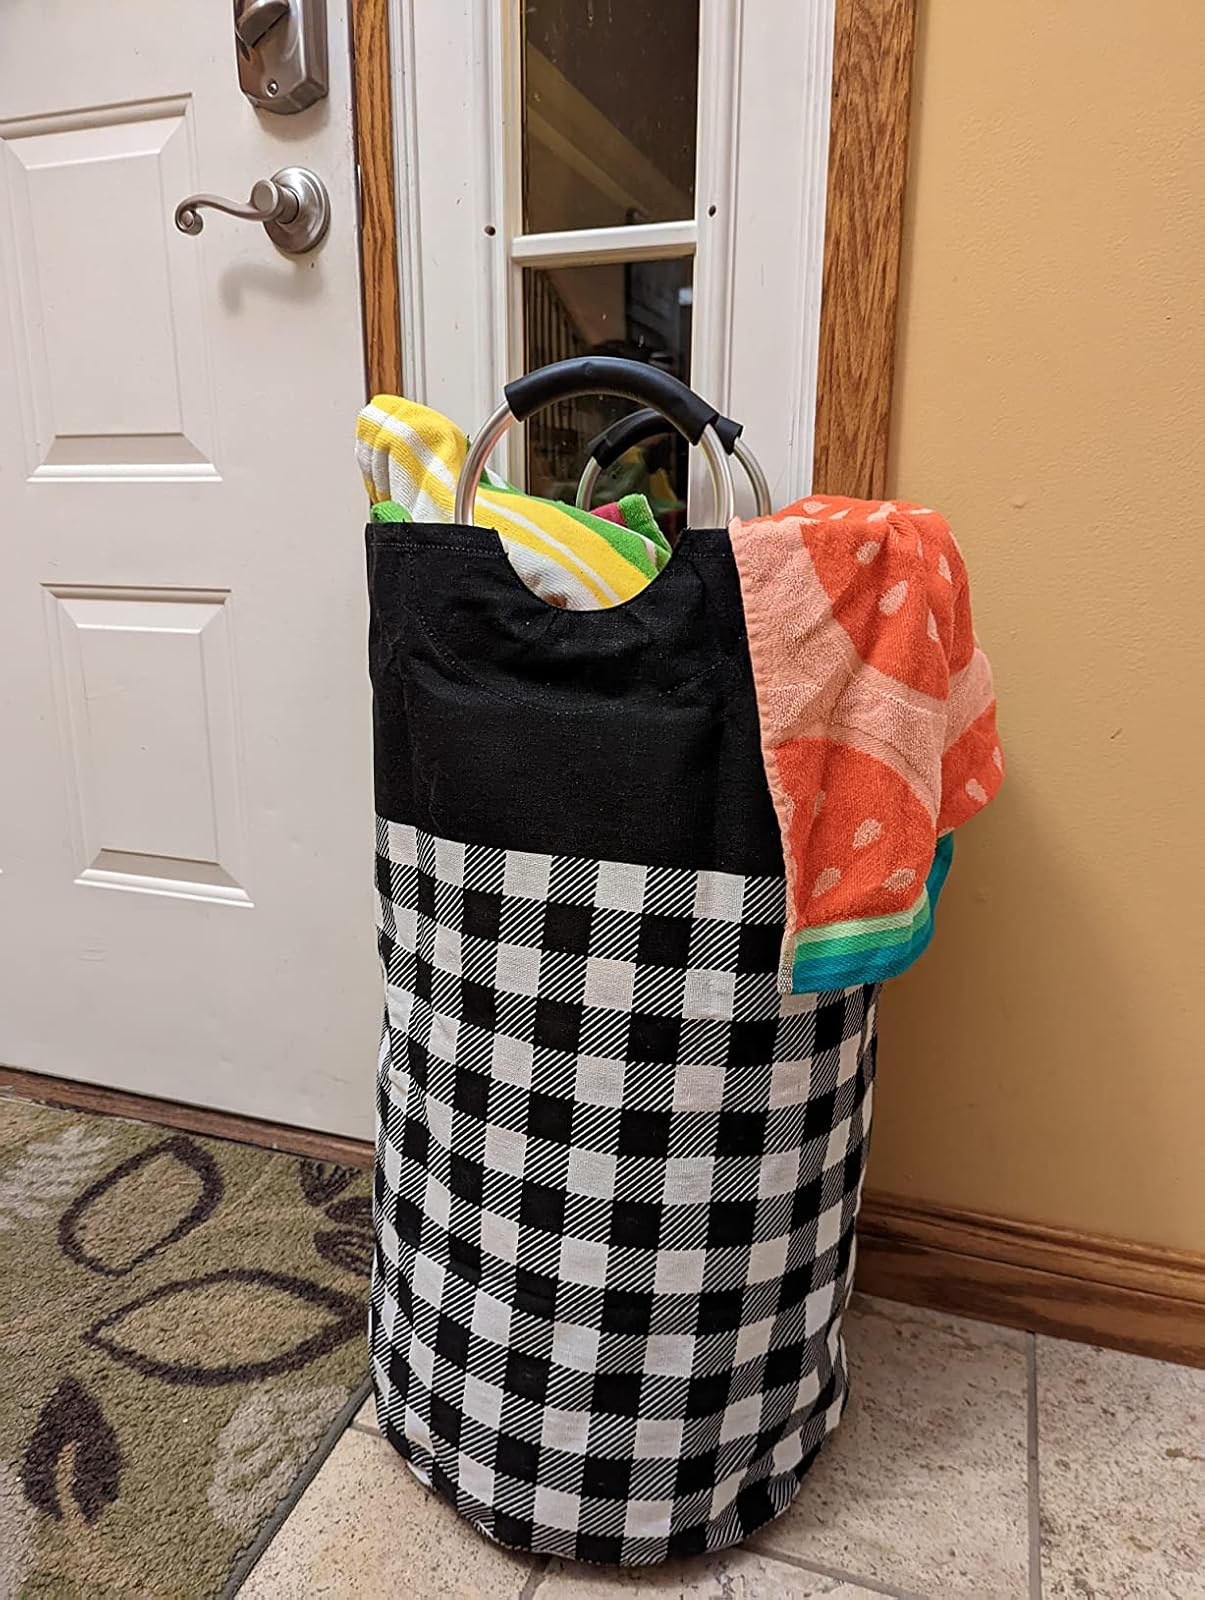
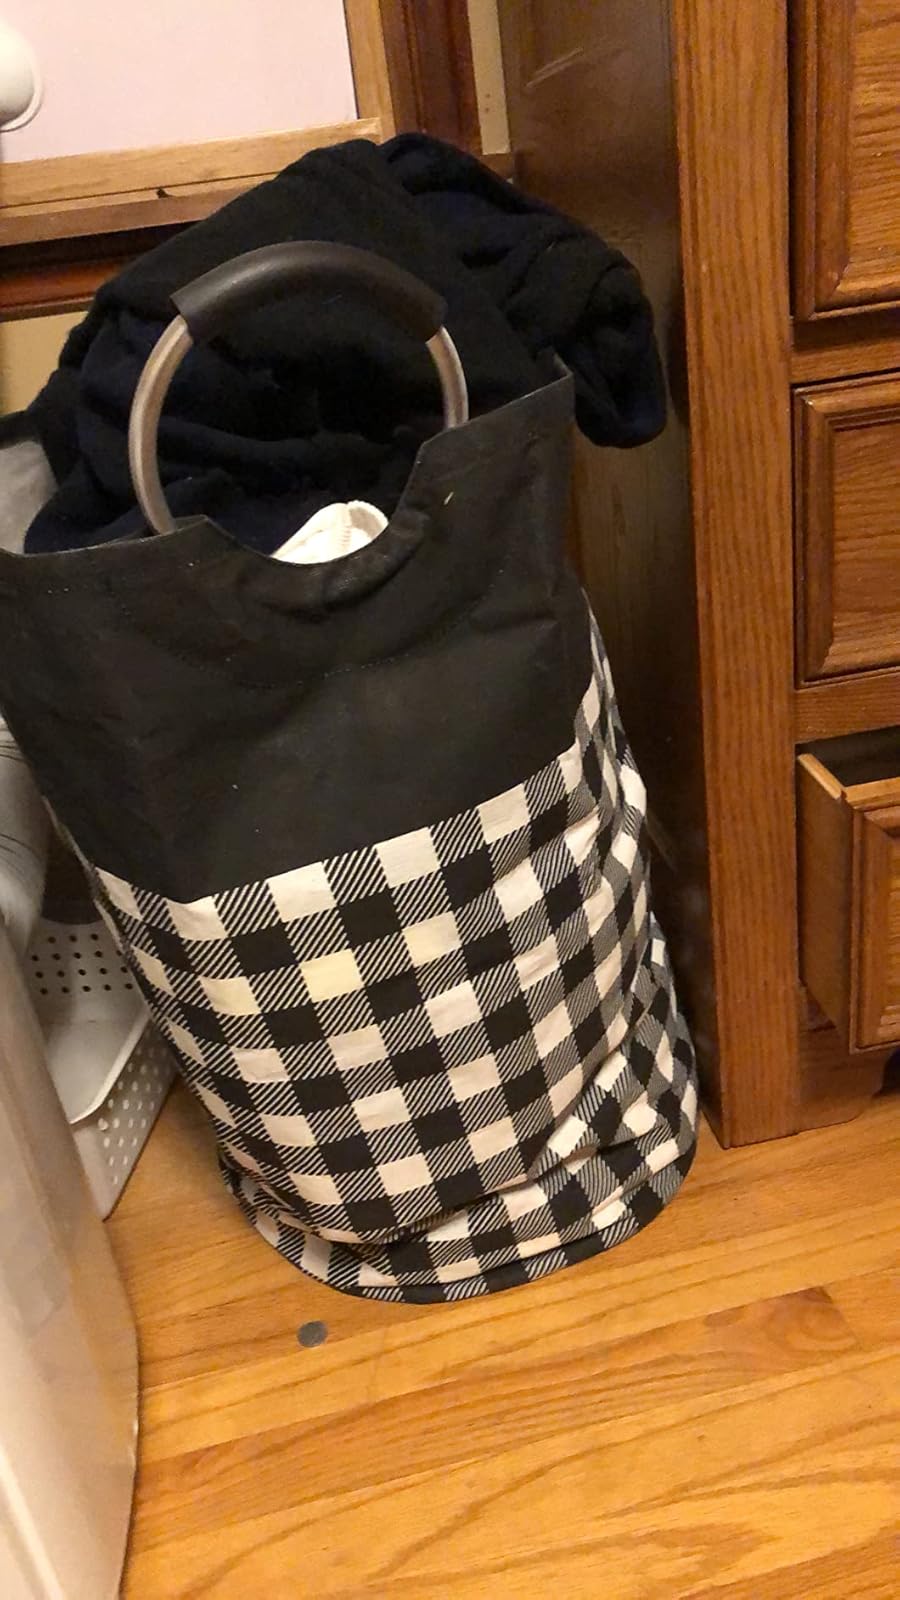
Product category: items_hamper
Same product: yes